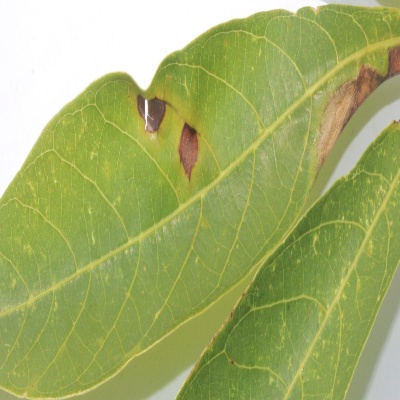
Crop: Cassava
Condition: bacterial blight